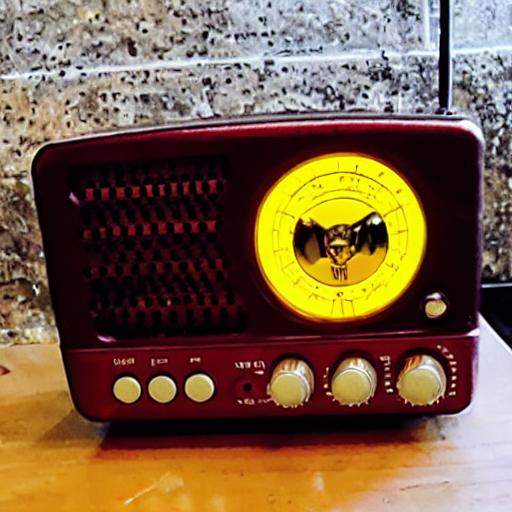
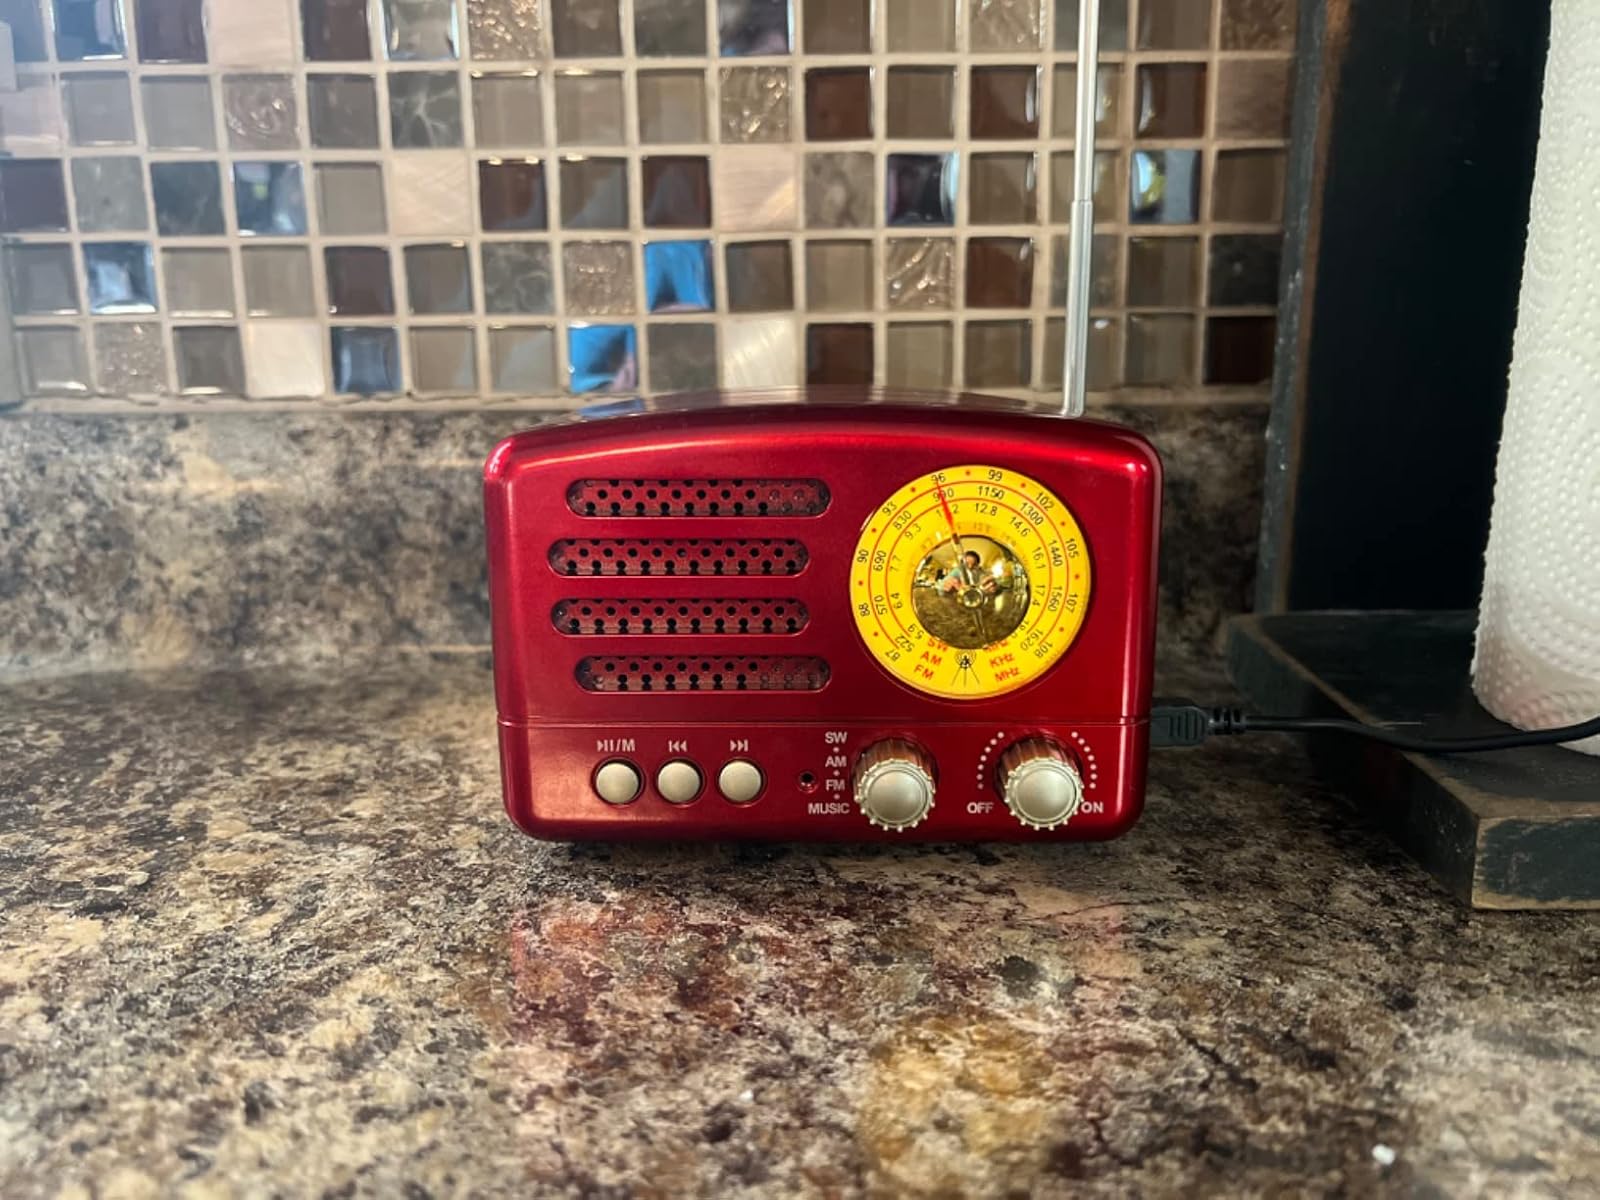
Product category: radio
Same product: no